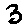
Label: 3